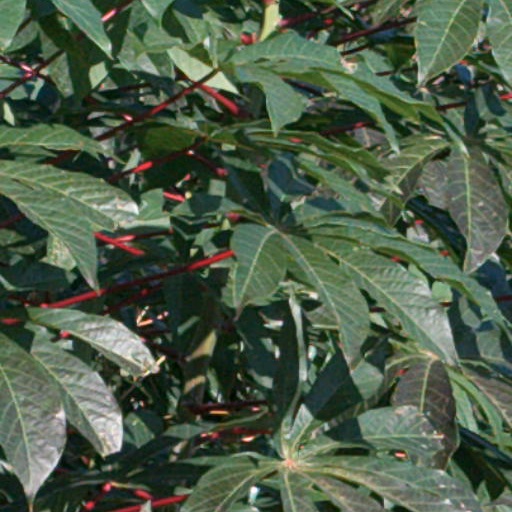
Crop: cassava